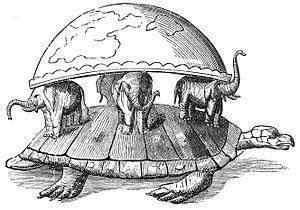
L'expression « des tortues jusqu'en bas » est une manière d'exprimer le problème de régression à l'infini. Elle fait référence à la cosmogonie de la Tortue monde dans laquelle on suppose que la Terre est portée sur le dos d'une tortue. Cette tortue serait elle-même portée sur le dos d'une autre tortue plus grande, qui est elle aussi portée sur le dos d'une tortue plus grande encore et ainsi de suite indéfiniment, ou « jusqu'en bas ».